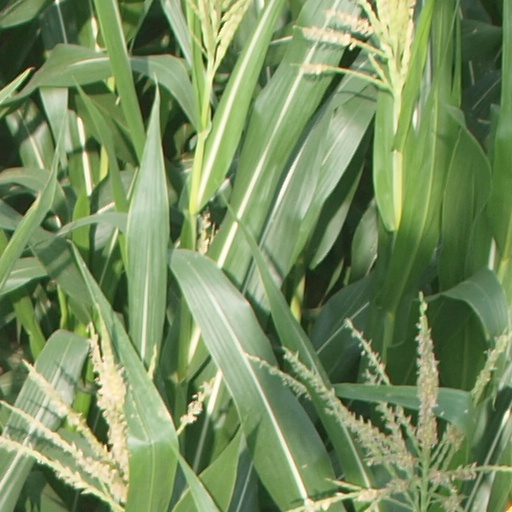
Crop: maize; corn